Bioart

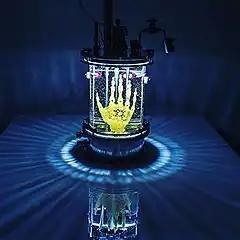
"Regenerative Reliquary" (2016) by American bioartist Amy Karle. Human stem cells were grown to form bone over a preformed hydrogel scaffold in the shape of a hand.

Bioart is an art practice where artists work with biology, live tissues, bacteria, living organisms, and life processes. Using scientific processes and practices such as biology and life science practices, microscopy, and biotechnology (including technologies such as genetic engineering, tissue culture, and cloning) the artworks are produced in laboratories, galleries, or artists' studios. The scope of bioart is a range considered by some artists to be strictly limited to "living forms", while other artists include art that uses the imagery of contemporary medicine and biological research, or require that it address a controversy or blind spot posed by the very character of the life sciences.